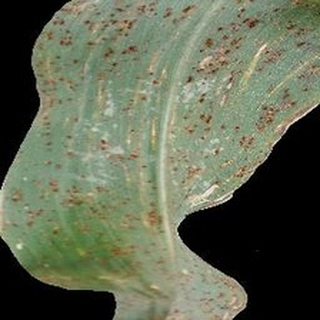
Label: corn_common_rust